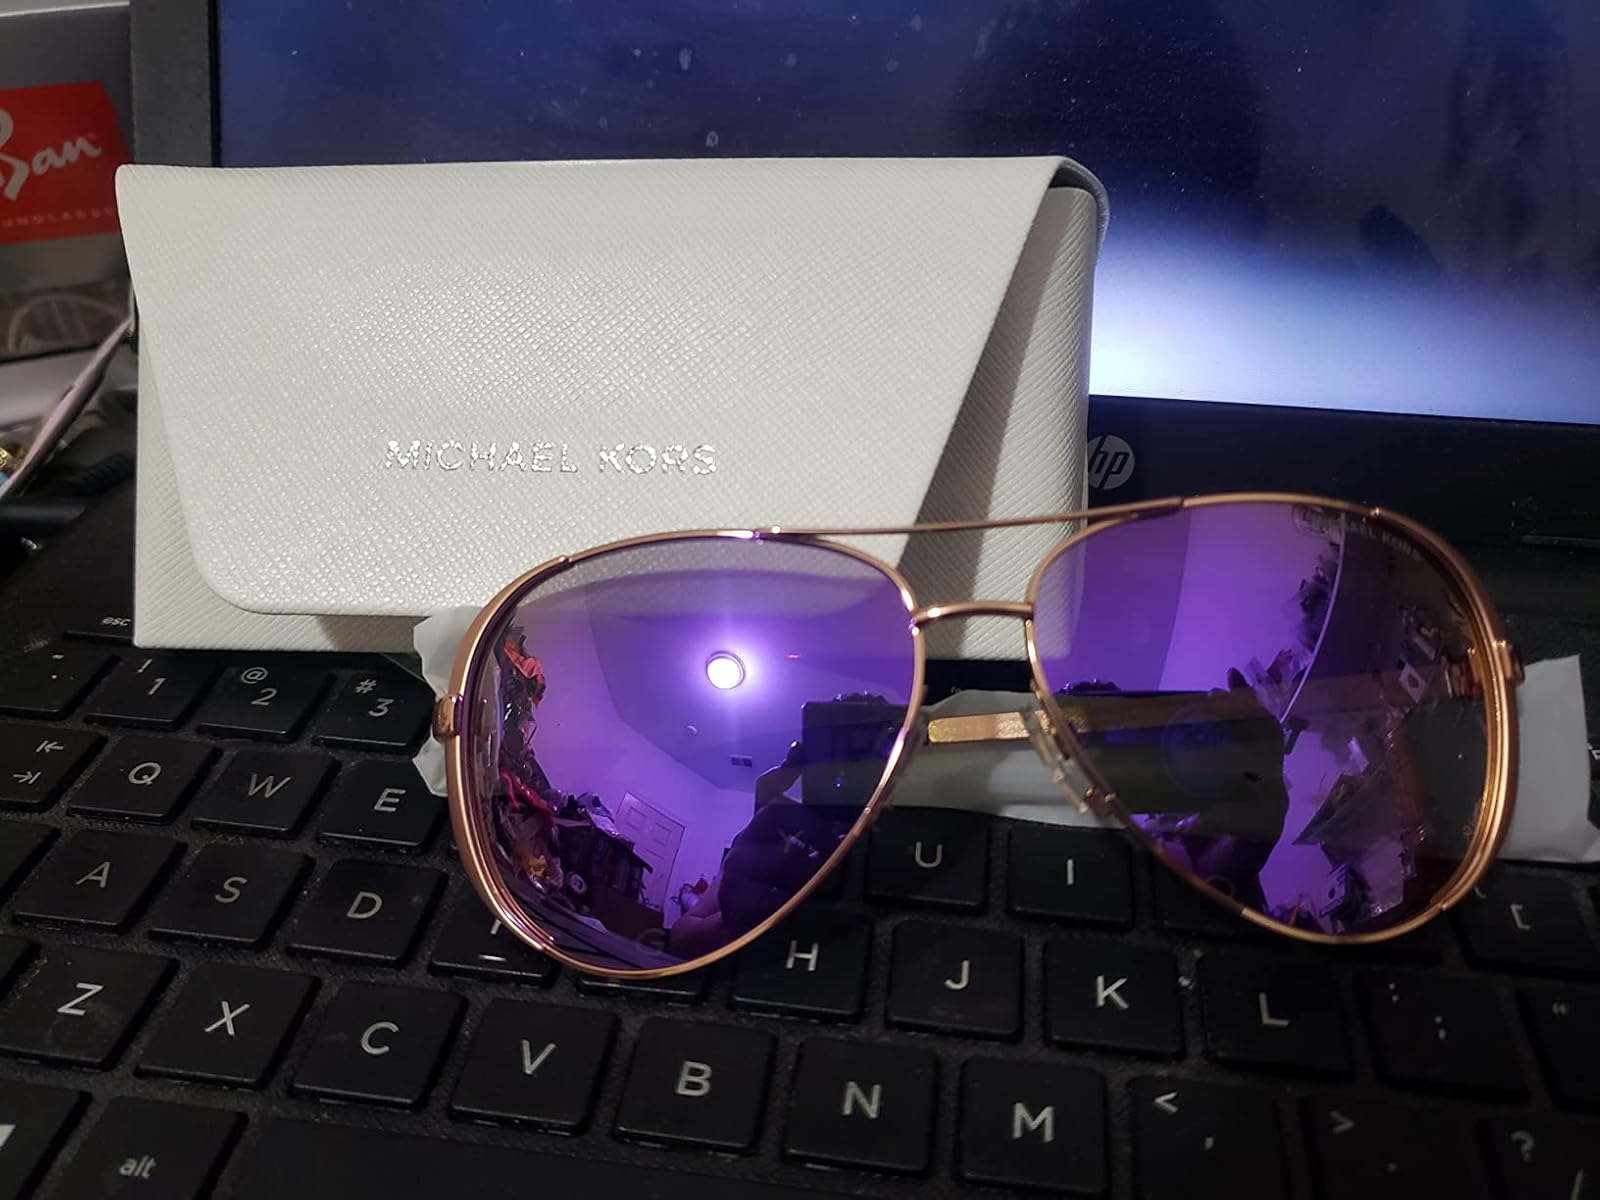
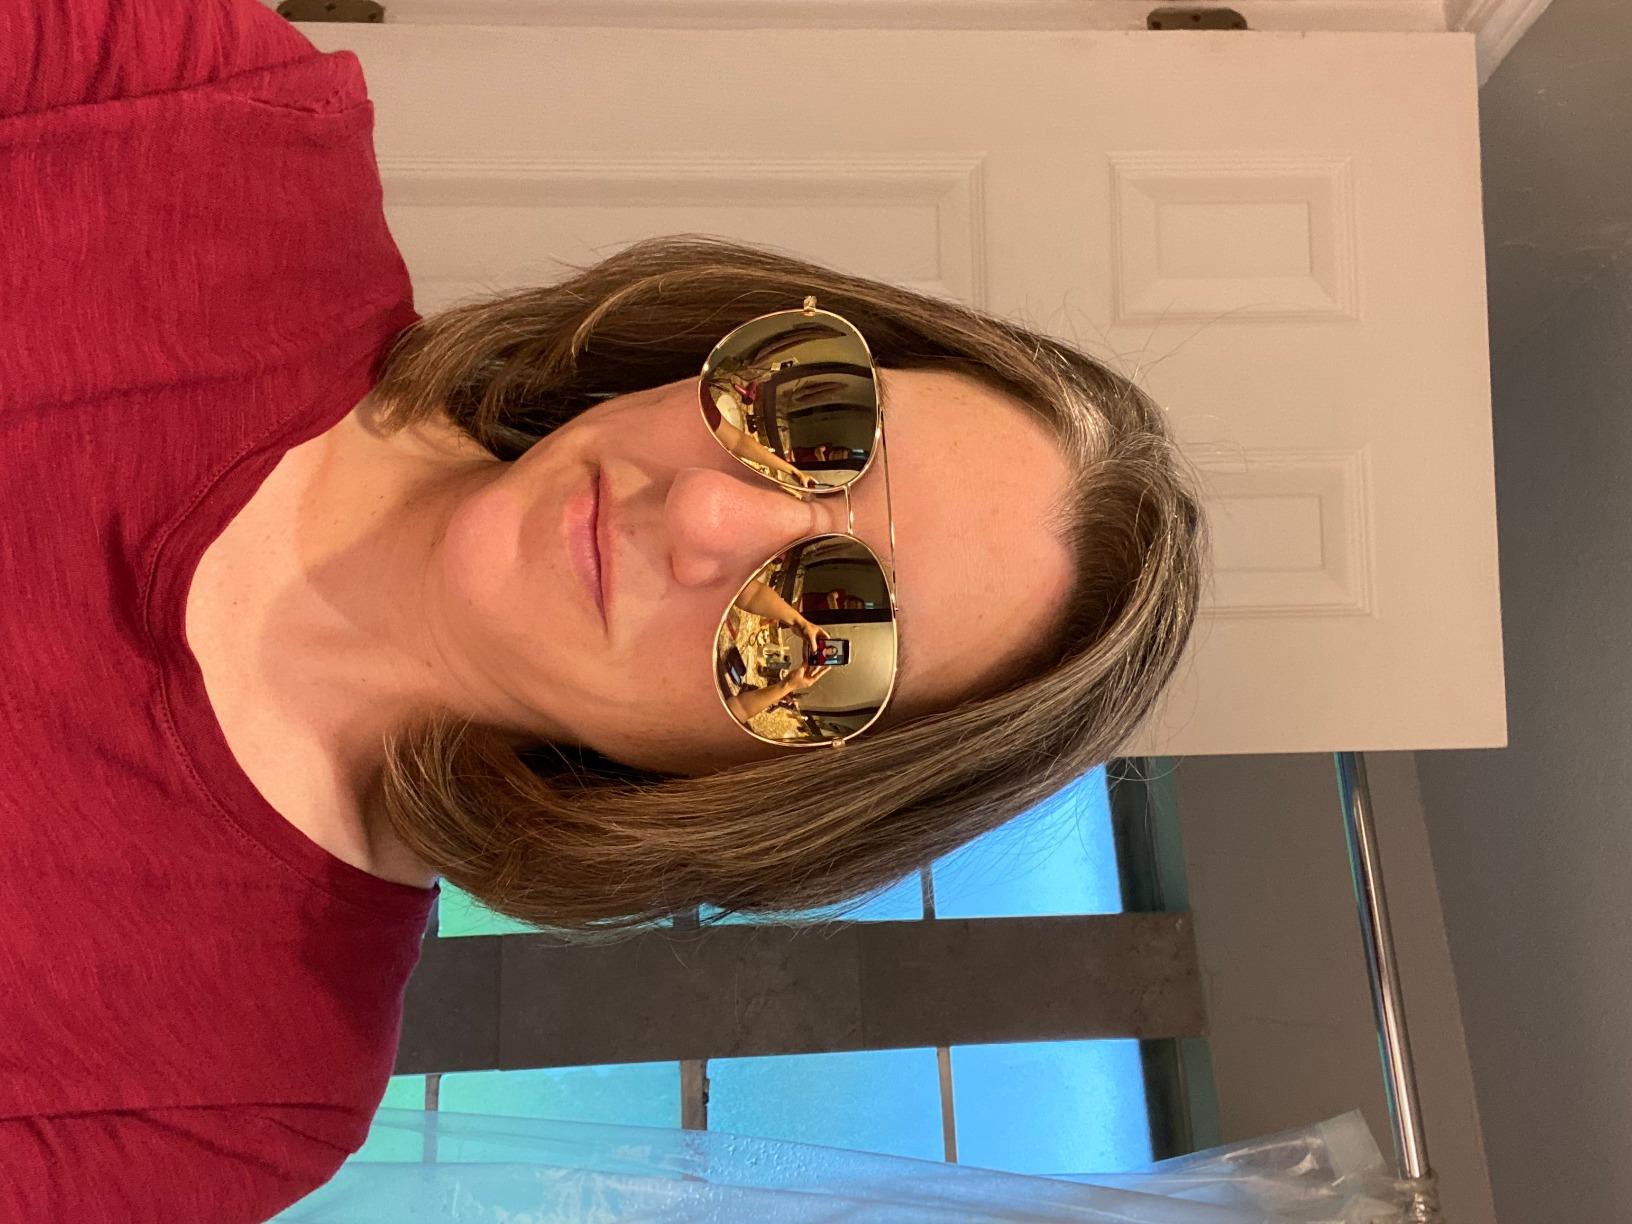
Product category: accessories_sunglasses
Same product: no